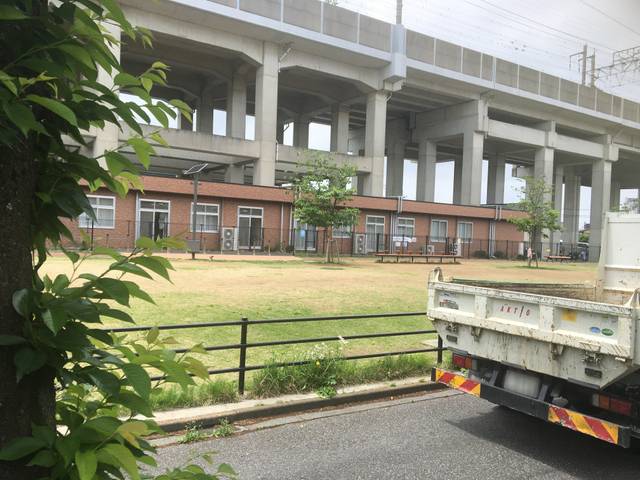
Region: Japan
Coordinates: 35.85, 139.642